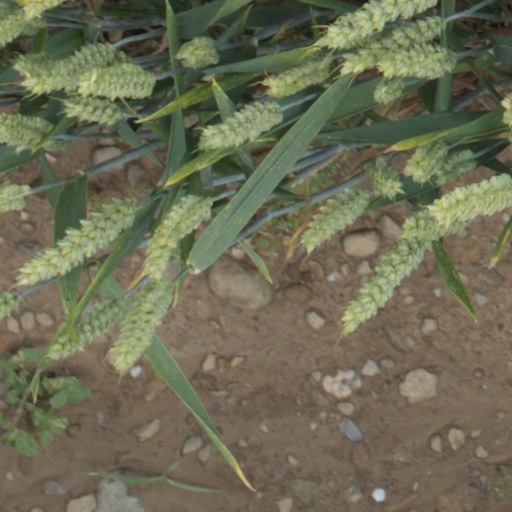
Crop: wheat